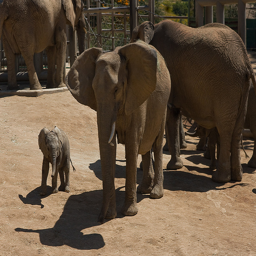
Herd of elephants in an enclosure at the zoo.
A baby elephant walking close to it's mother.
A group of elephants including a juvenile walk inside an enclosure.
An adorable baby elephant steps forward beside an adult.
A baby elephant walks along side an adult elephant.